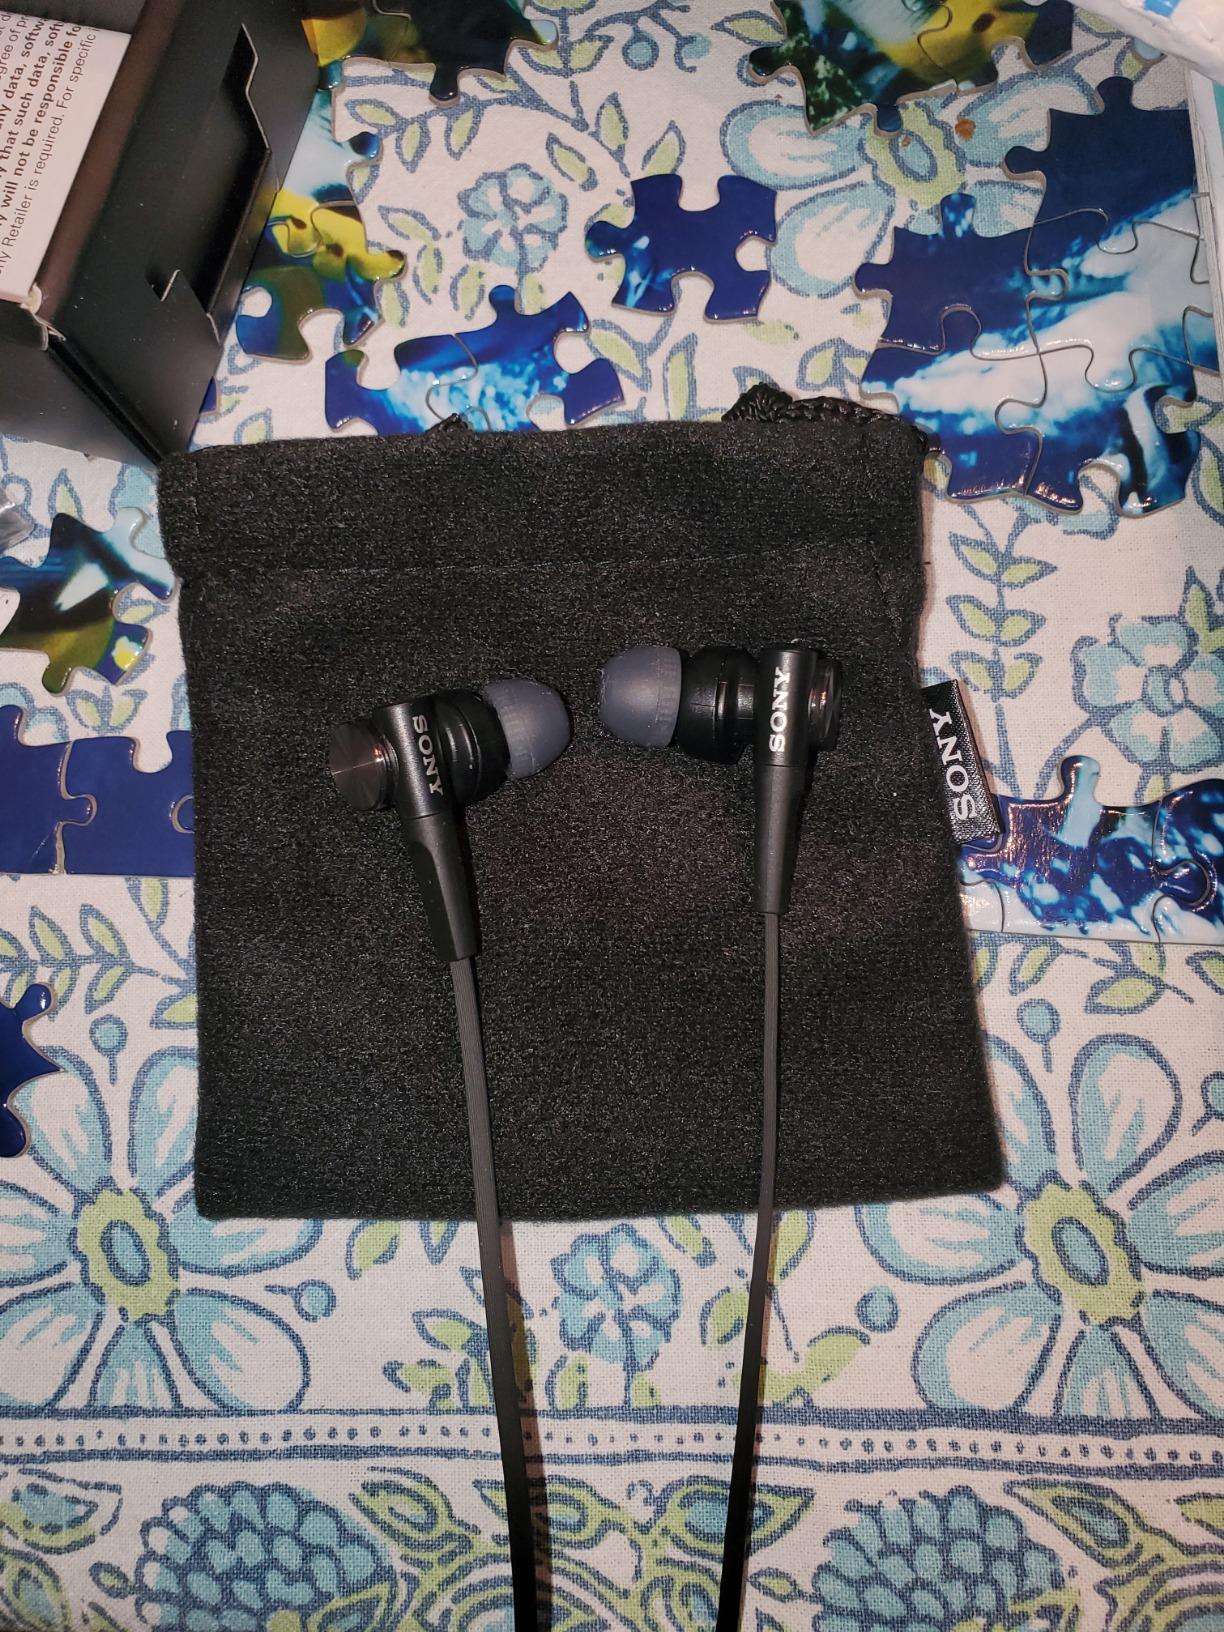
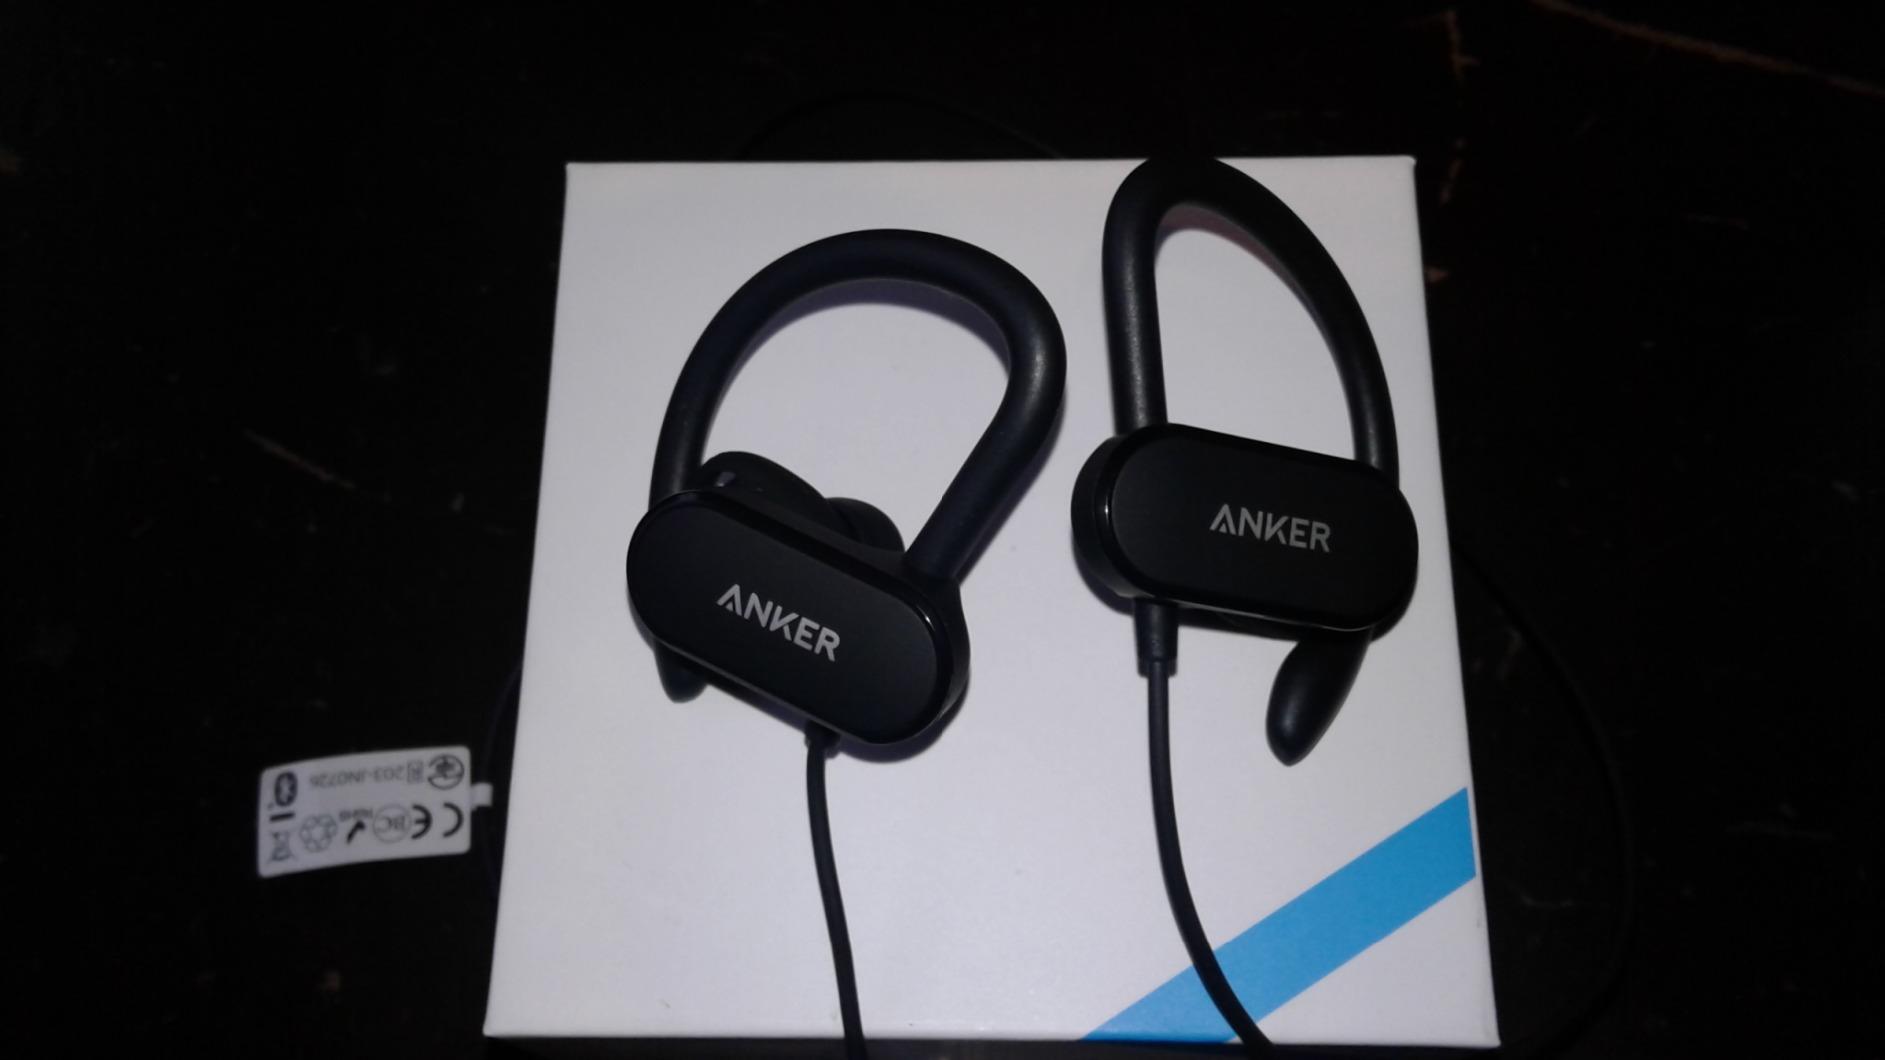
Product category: headphones
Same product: no